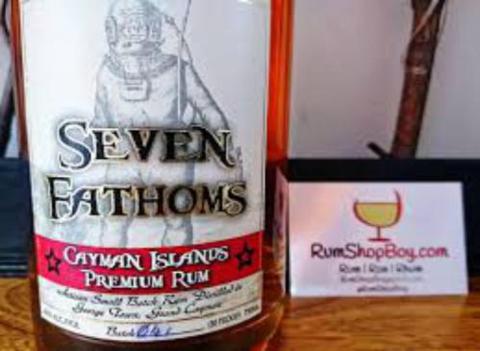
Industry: Clothes